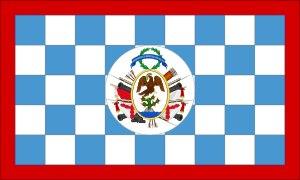
Le Scandale de l'île d'Amelia s'est produit en 1817 en Floride, quand une armée de négriers s'est emparée d'un territoire espagnol auparavant annexé brièvement par les Américains au début de la Guerre de 1812, en voulant en faire un lieu de rassemblement des indépendantistes et y perpétuer leurs trafics d'esclaves.
Gregor MacGregor, né le 24 décembre 1786 dans le Stirlingshire et mort le 4 décembre 1845 à Caracas, est un soldat, mercenaire, aventurier et escroc écossais.